Cyclone Amara

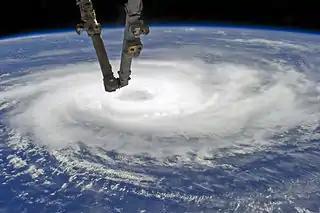
ISS view of Tropical Cyclone Amara on December 20.

Due to Amara's projected path near Rodrigues, the Mauritius Meteorological Services issued a "Class 1" warning for the island early on December 19, following the cyclone's upgrade to intense tropical cyclone intensity. Hours later, the meteorological service upgraded their warning to a "Class 2." Based on forecasts that continued to indicate that Amara would track directly over Rodrigues, the Mauritius Meteorological Services issued a "Class 3 warning" in the morning hours of December 20, describing Amara as a "real threat for Rodrigues." This resulted in a complete suspension of flights to and from the island. These cancellations were attributable to Air Mauritius, which was the only air carrier for Rodrigues. Fishing boats were rerouted back to the island and refugee centers readied their resources in preparation for the tropical cyclone. Large scale precautionary measures took place in Port Mathurin. On December 21, Mauritius Meteorological Services issued their highest applicable cyclone warning, a "Class 4 warning," for Rodrigues.